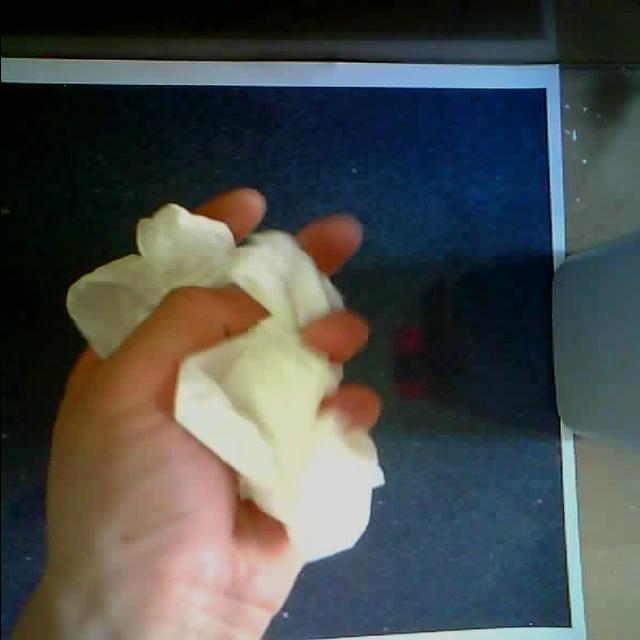
Label: tissues